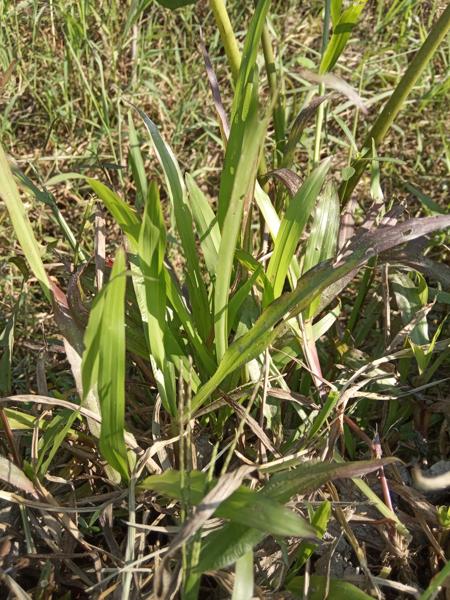
Weed species: Paspalum scrobiculatum